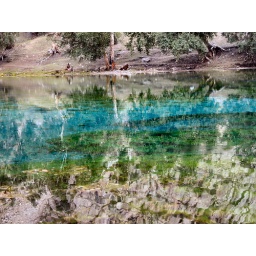
... with its multicolor blue green algae in the water bed